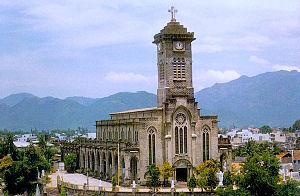
La cathédrale du Christ-Roi est l'église-mère du diocèse de Nha Trang au centre du Viêt Nam.